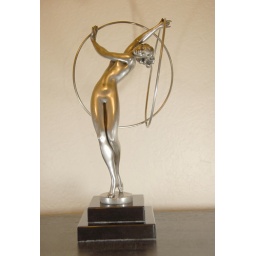
Silver bronze art deco hoop girl by Charles Skyes